Thailand

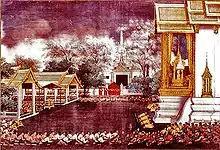
Taksin the Great enthroned himself as a Thai king in 1767.

The capital and many of its territories lay in chaos after the war. The former capital was occupied by the Burmese garrison army and five local leaders declared themselves overlords, including the lords of Sakwangburi, Phitsanulok, Pimai, Chanthaburi, and Nakhon Si Thammarat. Chao Tak, a capable military leader, proceeded to make himself a lord by right of conquest, beginning with the legendary sack of Chanthaburi. Based at Chanthaburi, Chao Tak raised troops and resources, and sent a fleet up the Chao Phraya to take the fort of Thonburi. In the same year, Chao Tak was able to retake Ayutthaya from the Burmese only seven months after the fall of the city.